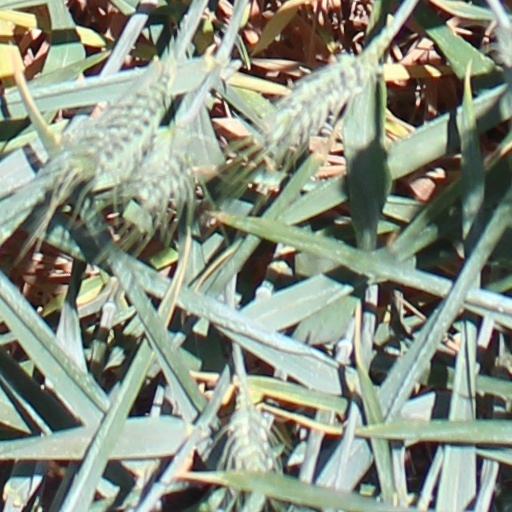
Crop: wheat